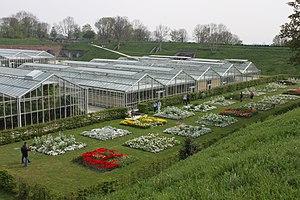
serres jardins suspendus le havre
Cette page recense les jardins de France bénéficiant du label « jardin remarquable ».
Les jardins suspendus du Havre, en abrégé les Jardins suspendus, occupent un site de 17 hectares dans le quartier de Sanvic au Havre. Ce jardin botanique se situe sur les hauteurs du Havre à l'intérieur de l'ancien fort de Sainte-Adresse. Ils dominent la ville basse, l'estuaire et la Manche. Au total, les Jardins suspendus possédaient en 2010 quelque 3 700 espèces végétales. L’esprit du jardin est de rendre hommage aux botanistes qui ont parcouru ou parcourent toujours le monde, et dont de nombreux embarquèrent au Havre.